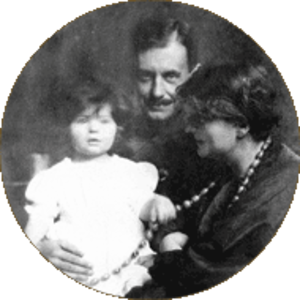
Le Concerto à la mémoire d'un ange est un concerto pour violon composé par Alban Berg en 1935. Il a été créé à Barcelone de façon posthume le 19 avril 1936, avec Louis Krasner en soliste et Hermann Scherchen à la direction d'orchestre.
Alma Maria Mahler, née Schindler à Vienne le 31 août 1879 et morte à New York le 11 décembre 1964, est une artiste peintre et musicienne qui a composé des lieder.
Walter Gropius est un architecte, designer et urbaniste allemand, naturalisé américain en 1944. Il est le fondateur du Bauhaus, mouvement clé de l'art européen de l'entre-deux-guerres, qui jette les bases du style international. Théoricien du design, il promeut toute sa vie les concepts de rationalisme, de fonctionnalisme et de standardisation.